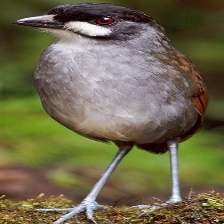
Species: JOCOTOCO ANTPITTA
Scientific name: GRALLARIA RIDGELYI